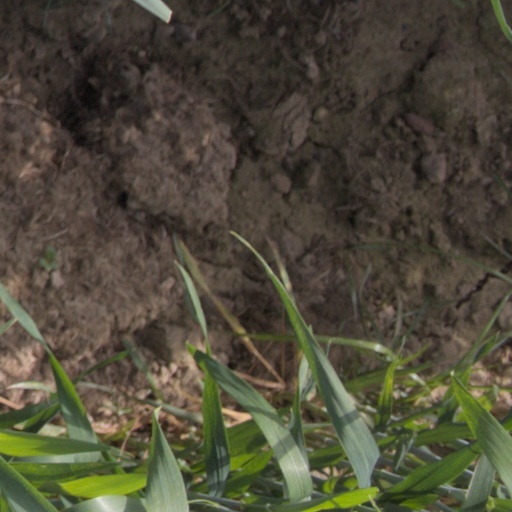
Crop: wheat